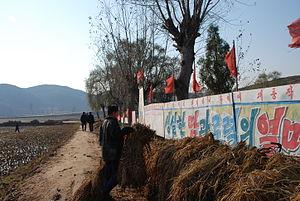
En Corée du Nord, l'agriculture repose largement sur le travail manuel et les machines sont rares. Pendant la saison de la récolte, les étudiants et les élèves des villes sont souvent réquisitionnés pour aider à rentrer les cultures à temps avant les pluies automnales.